Baron-sur-Odon

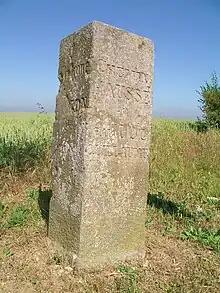
A milestone on Chemin Haussé

Baron-sur-Odon appears as "Baron" on the 1750 Cassini Map and the same on the 1790 version.